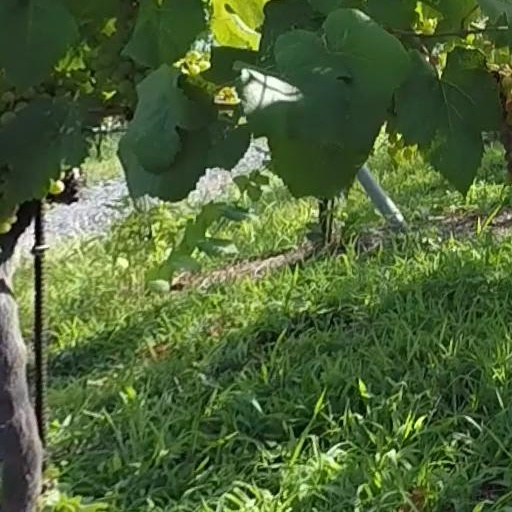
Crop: grape